Segway

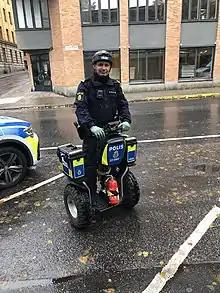
Police using a Segway in Stockholm, Sweden

In March 2014, Segway Inc. announced third generation designs, including the i2 SE and x2 SE sport, new LeanSteer frame and powerbase designs, with integrated lighting.